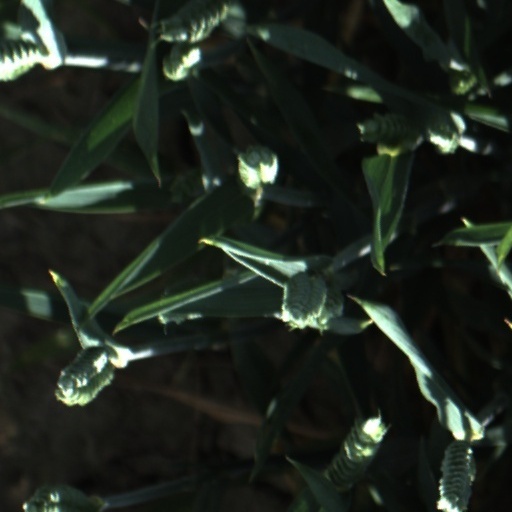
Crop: wheat